Siege of the Salamanca forts

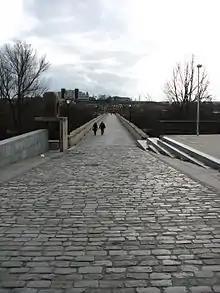
Salamanca's Roman bridge was commanded by the La Merced fort.

Wellington had been led to believe that the forts were hastily prepared medieval convents and that their reduction would be relatively easy. Because of this belief, the Allied army brought only four 18-pounder long guns, each with only 100 shot. In fact, the three convents were massively reinforced using masonry from the dismantled University buildings, oak beams, and earth. The convents had their walls doubled in thickness, their windows blocked up, their surroundings guarded by scarps, counter-scarps, and palisades. Mounting 30 cannons, the largest fort, San Vincente was located at the southwest angle of the old city wall. San Cayetano with four cannons was southeast of San Vincente. South of San Cayetano was La Merced with two guns that prevented the Allies using the Roman bridge over the Rio Tormes. San Vincente and La Merced overlooked the Tormes and were virtually impregnable against an attack from the south and west. Only the north sides of San Vincente and San Cayetano appeared promising to attack. San Vincente was separated from San Cayetano and La Merced by a ravine that ran southwest into the Tormes. The three forts were designed to be mutually supporting; any column attacking one fort could expect to come under a crossfire from the other forts.